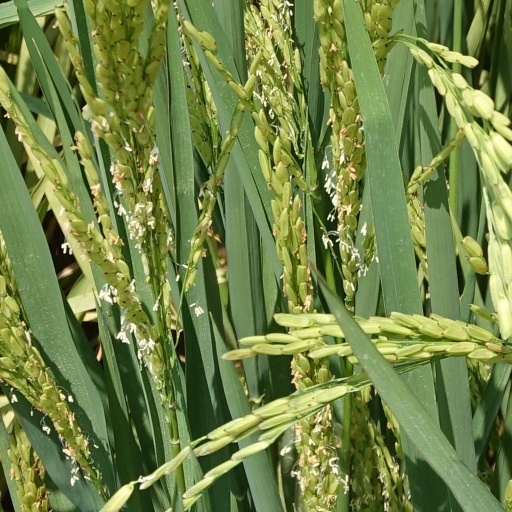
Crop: rice